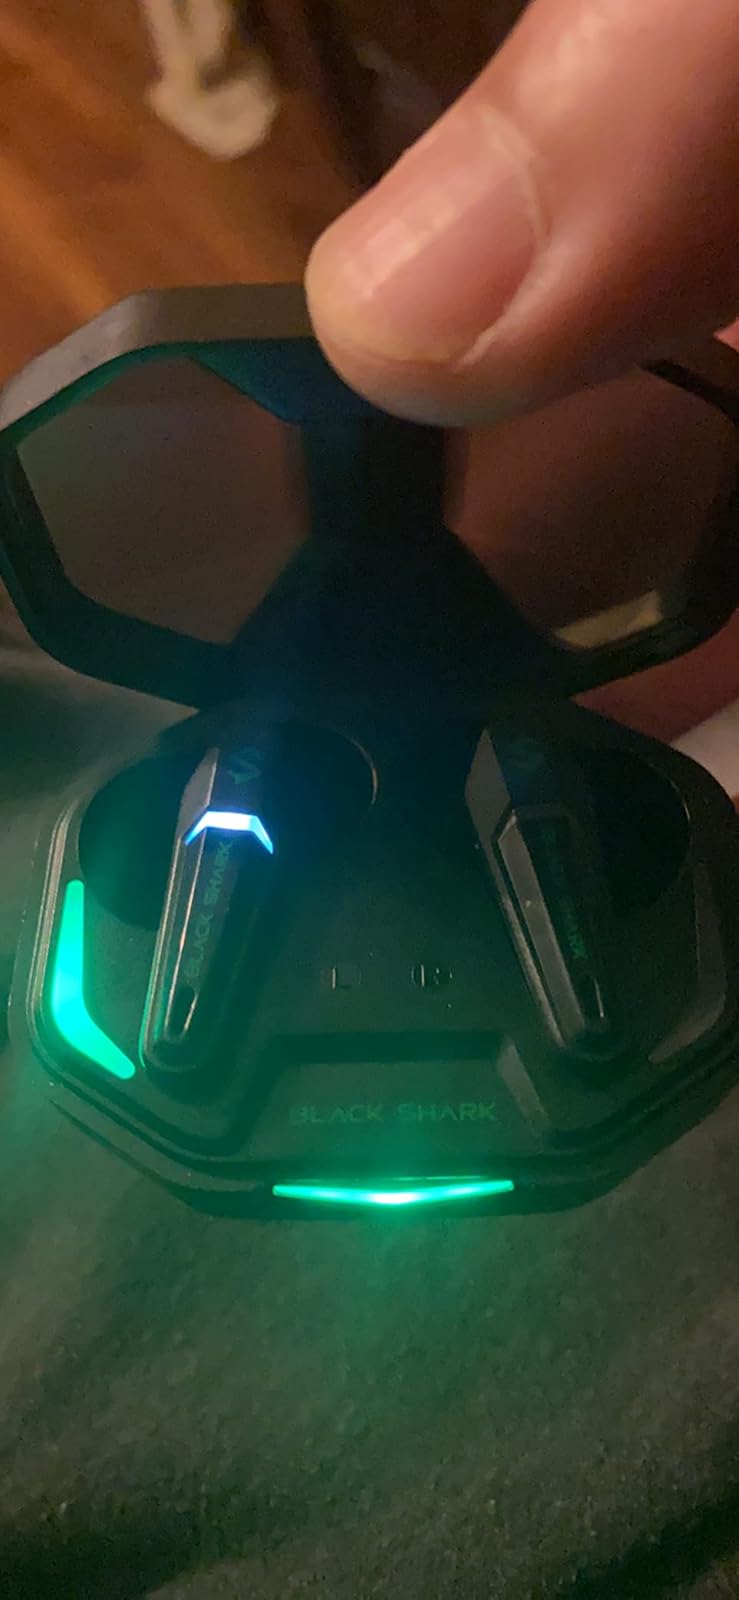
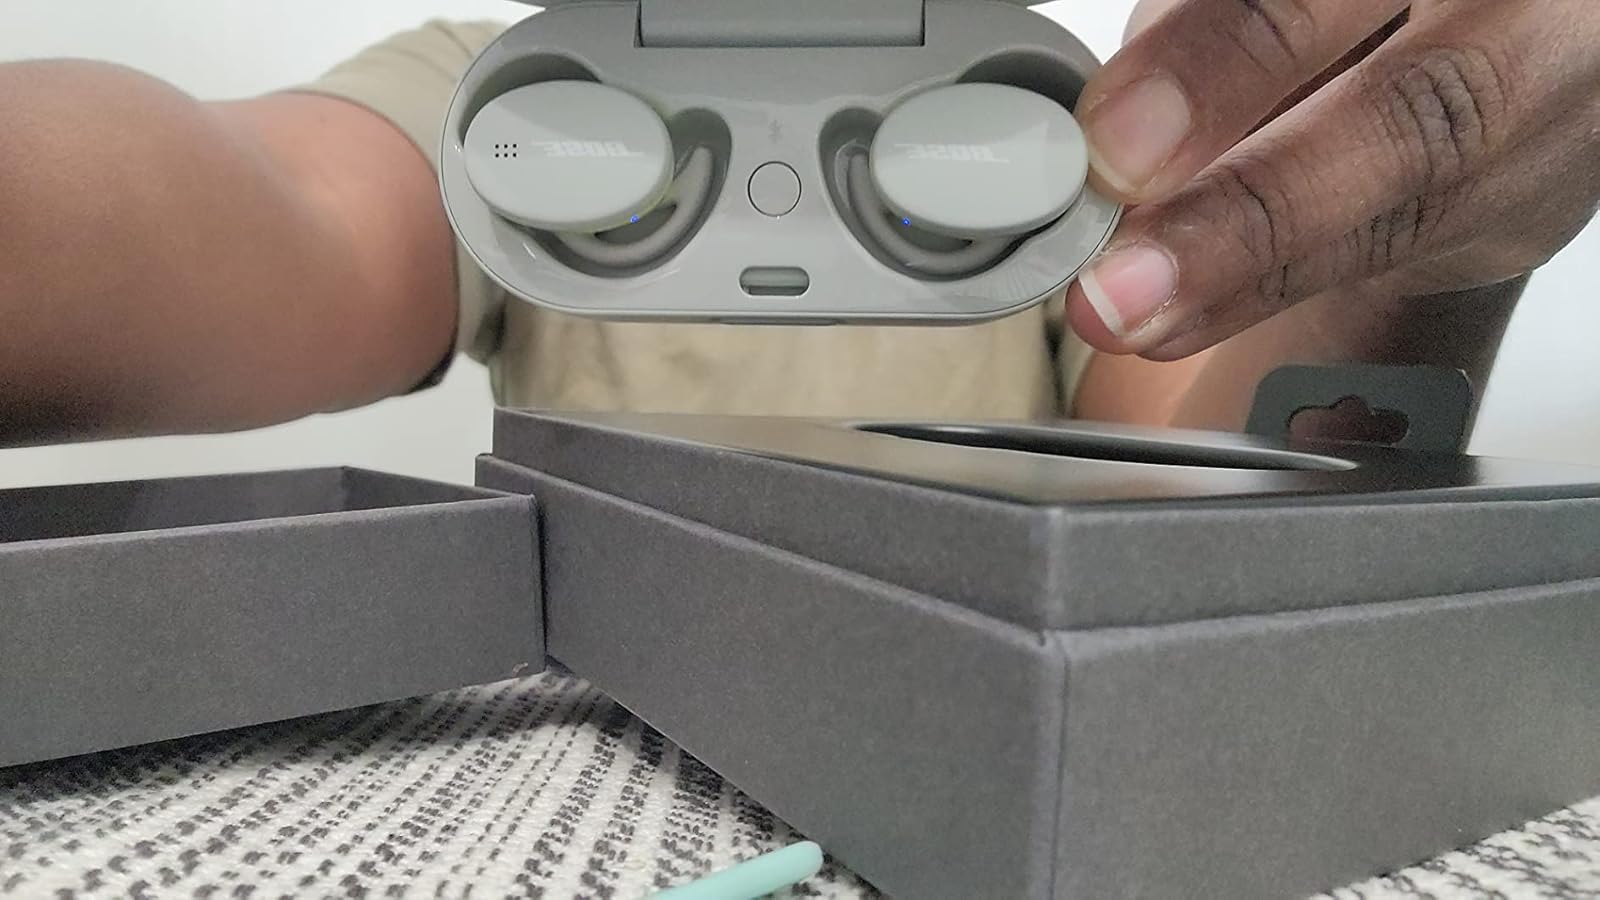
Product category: earbuds
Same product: no